Greg McElroy

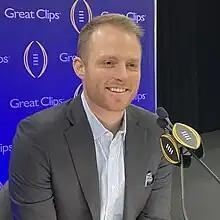
McElroy in 2024

Gregory Vincent McElroy Jr. (born May 10, 1988) is an American football commentator and former quarterback in the National Football League (NFL). He was selected by the New York Jets in the seventh round of the 2011 NFL draft after playing college football for the Alabama Crimson Tide. During his high school career, McElroy won several awards including being named an EA Sports All-American and winning a Texas 5A state championship for Southlake Carroll. He was the starting quarterback for the Crimson Tide football team. As a junior, he led the Crimson Tide to an undefeated 14–0 season, which included the 2009 SEC Championship and BCS National Championship.